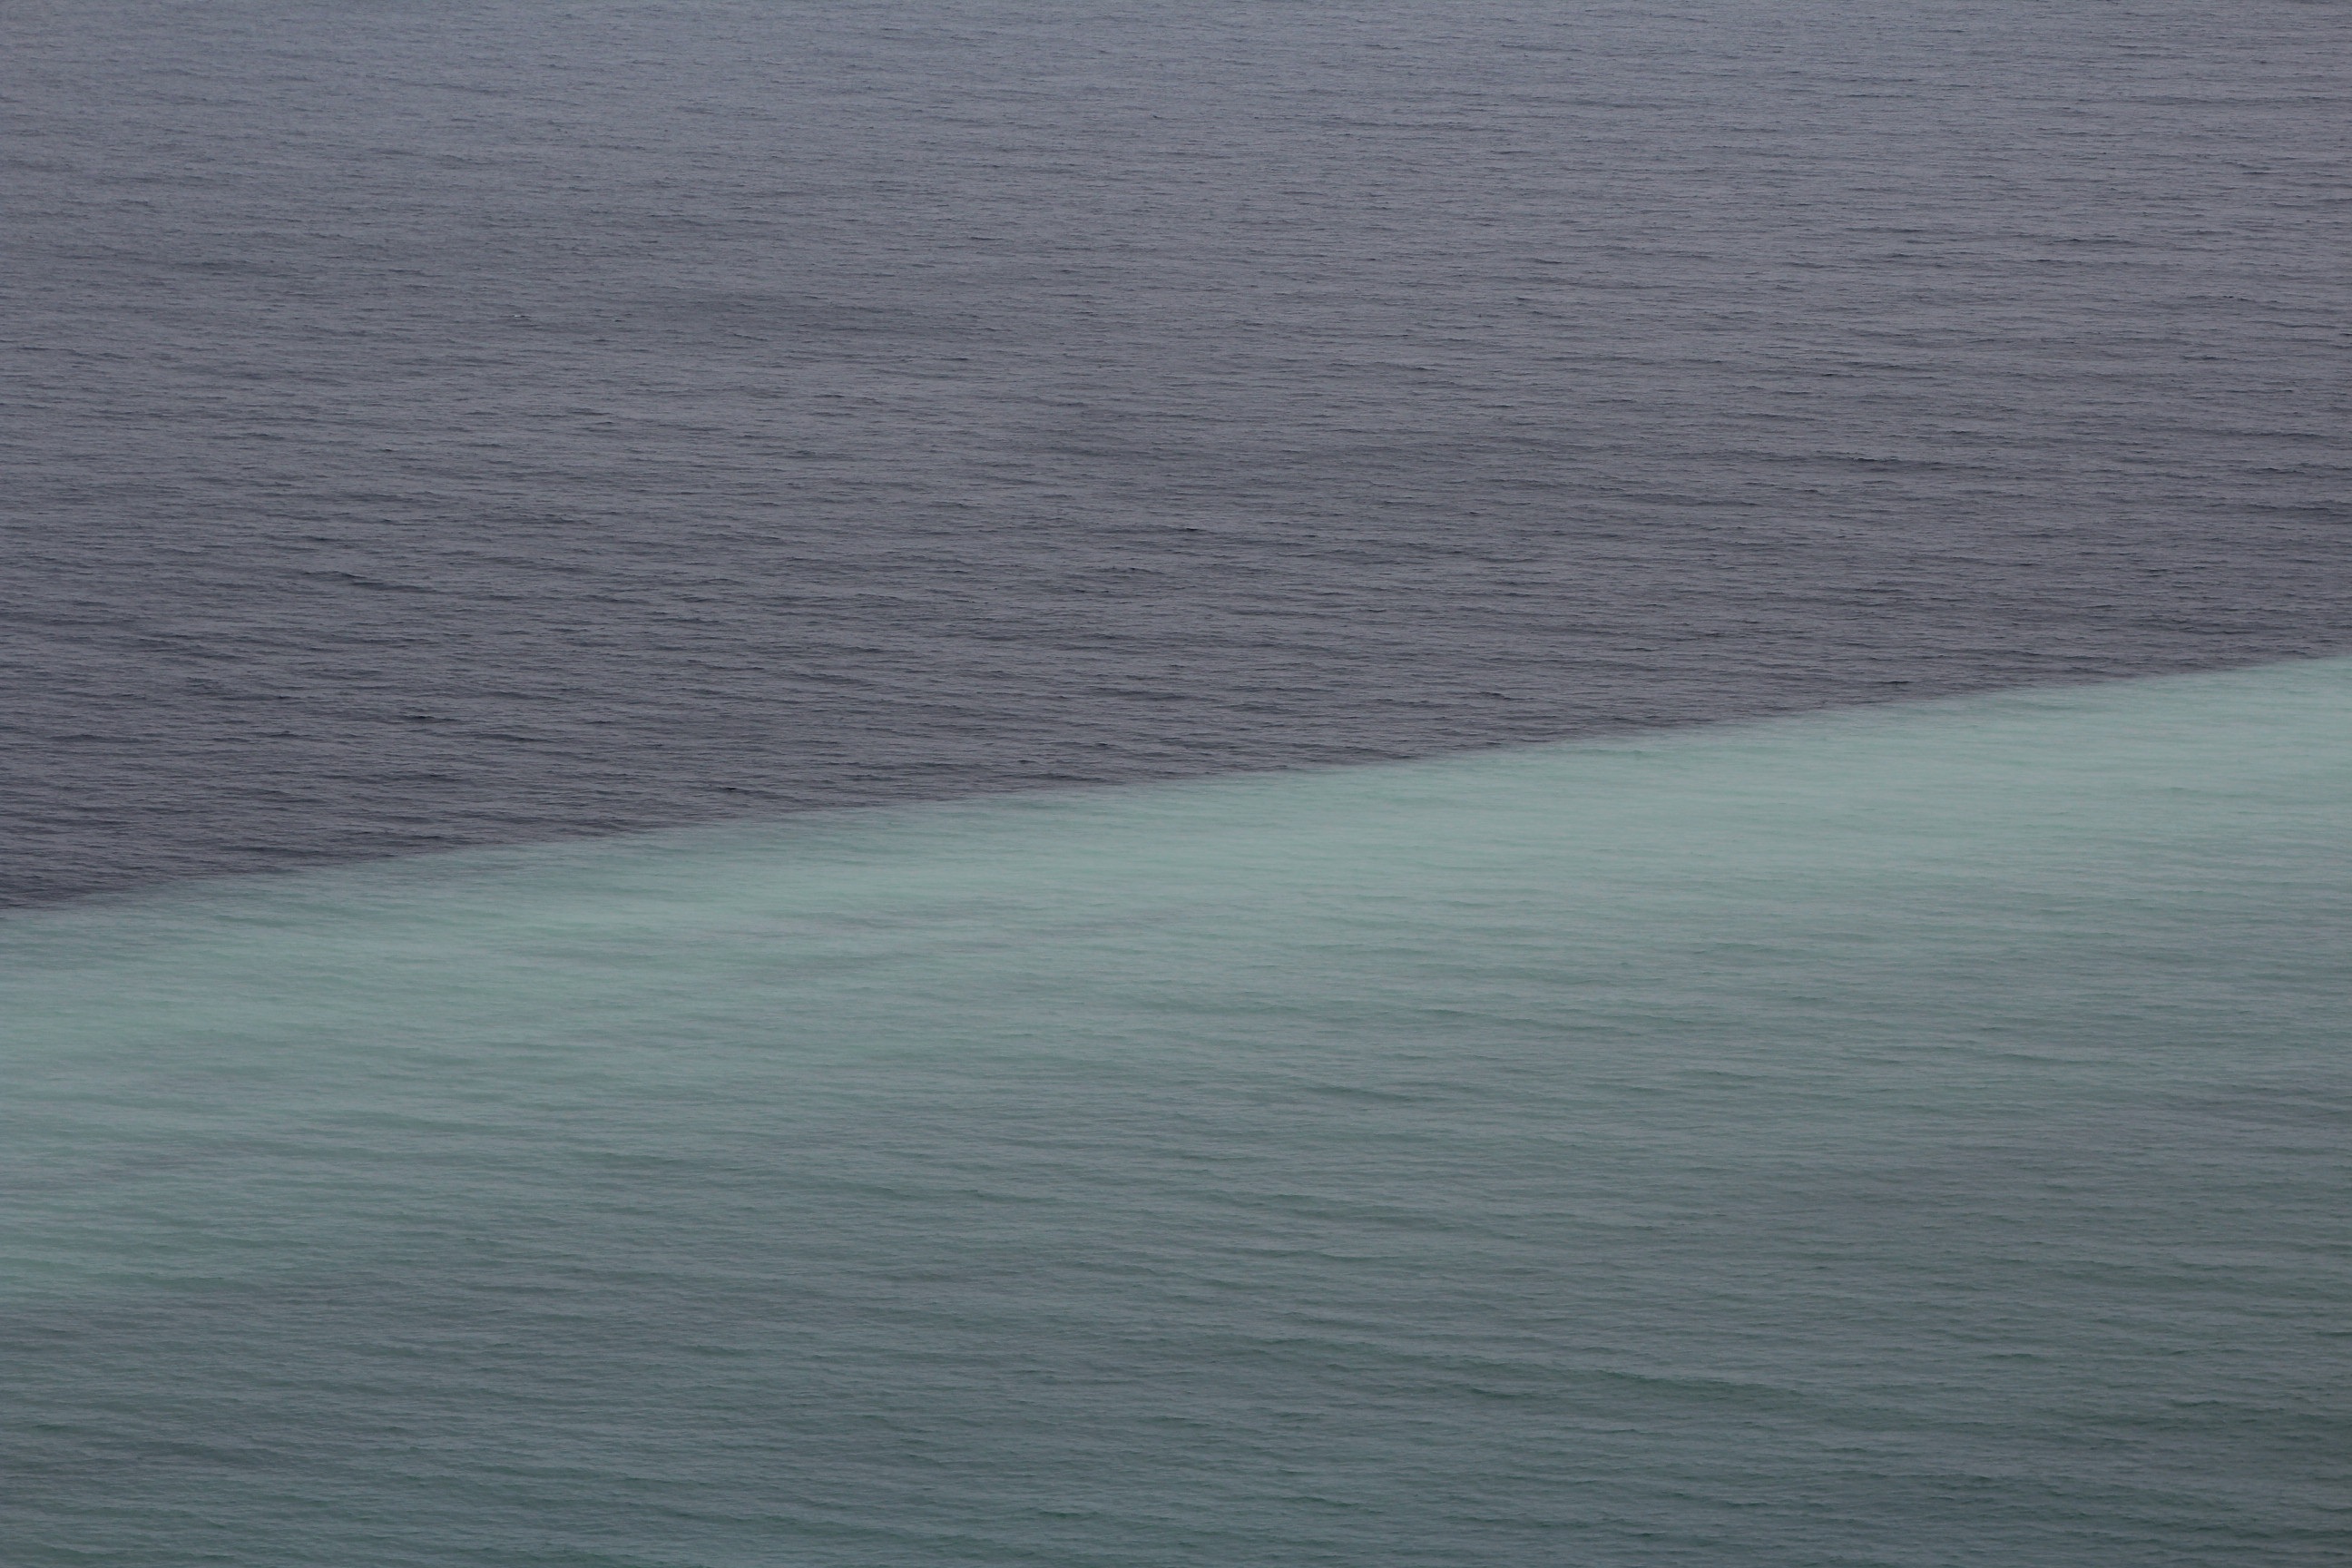
beach, landscape, sea, coast, water, ocean, horizon, shore, wave, color, bay, terrain, body of water, lime, channel, baltic sea, r gen island, atmospheric phenomenon, wind wave